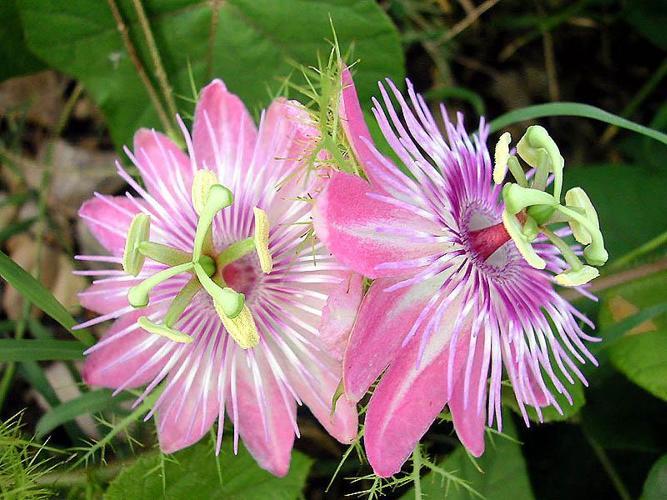
Label: passion flower